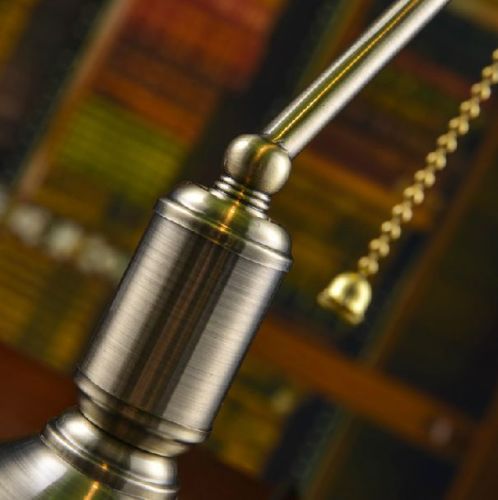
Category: lamp